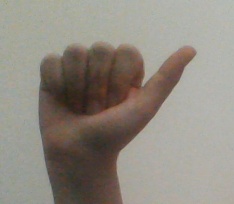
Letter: dhad